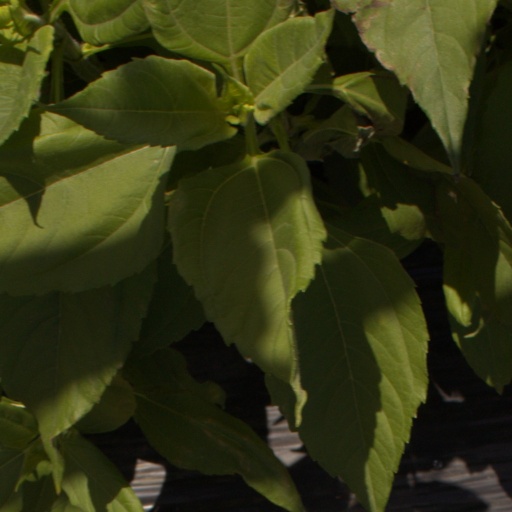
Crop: Jerusalem artichoke